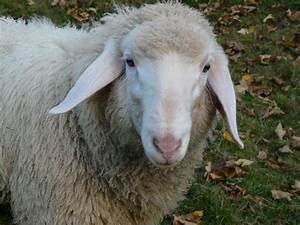
Label: pecora